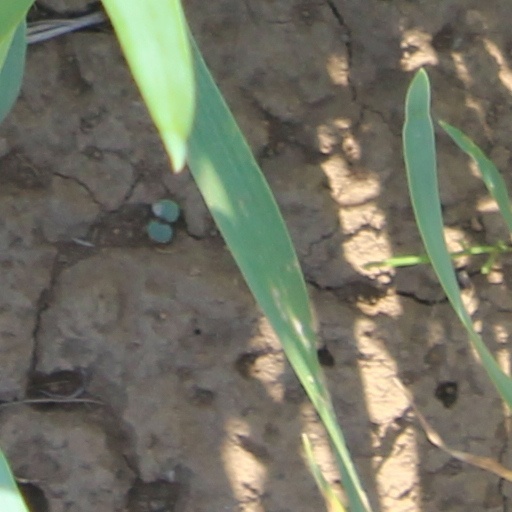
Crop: wheat